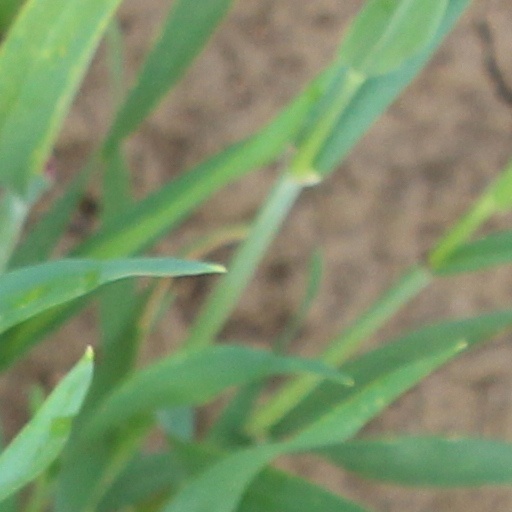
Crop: wheat